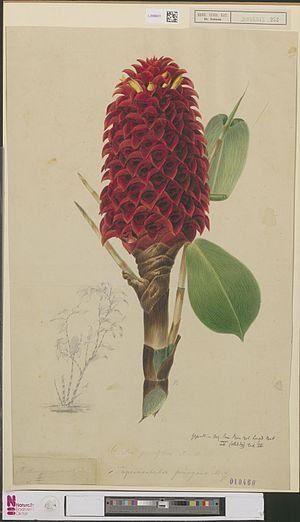
Tapeinochilos est un genre de plantes de la famille des Costaceae.